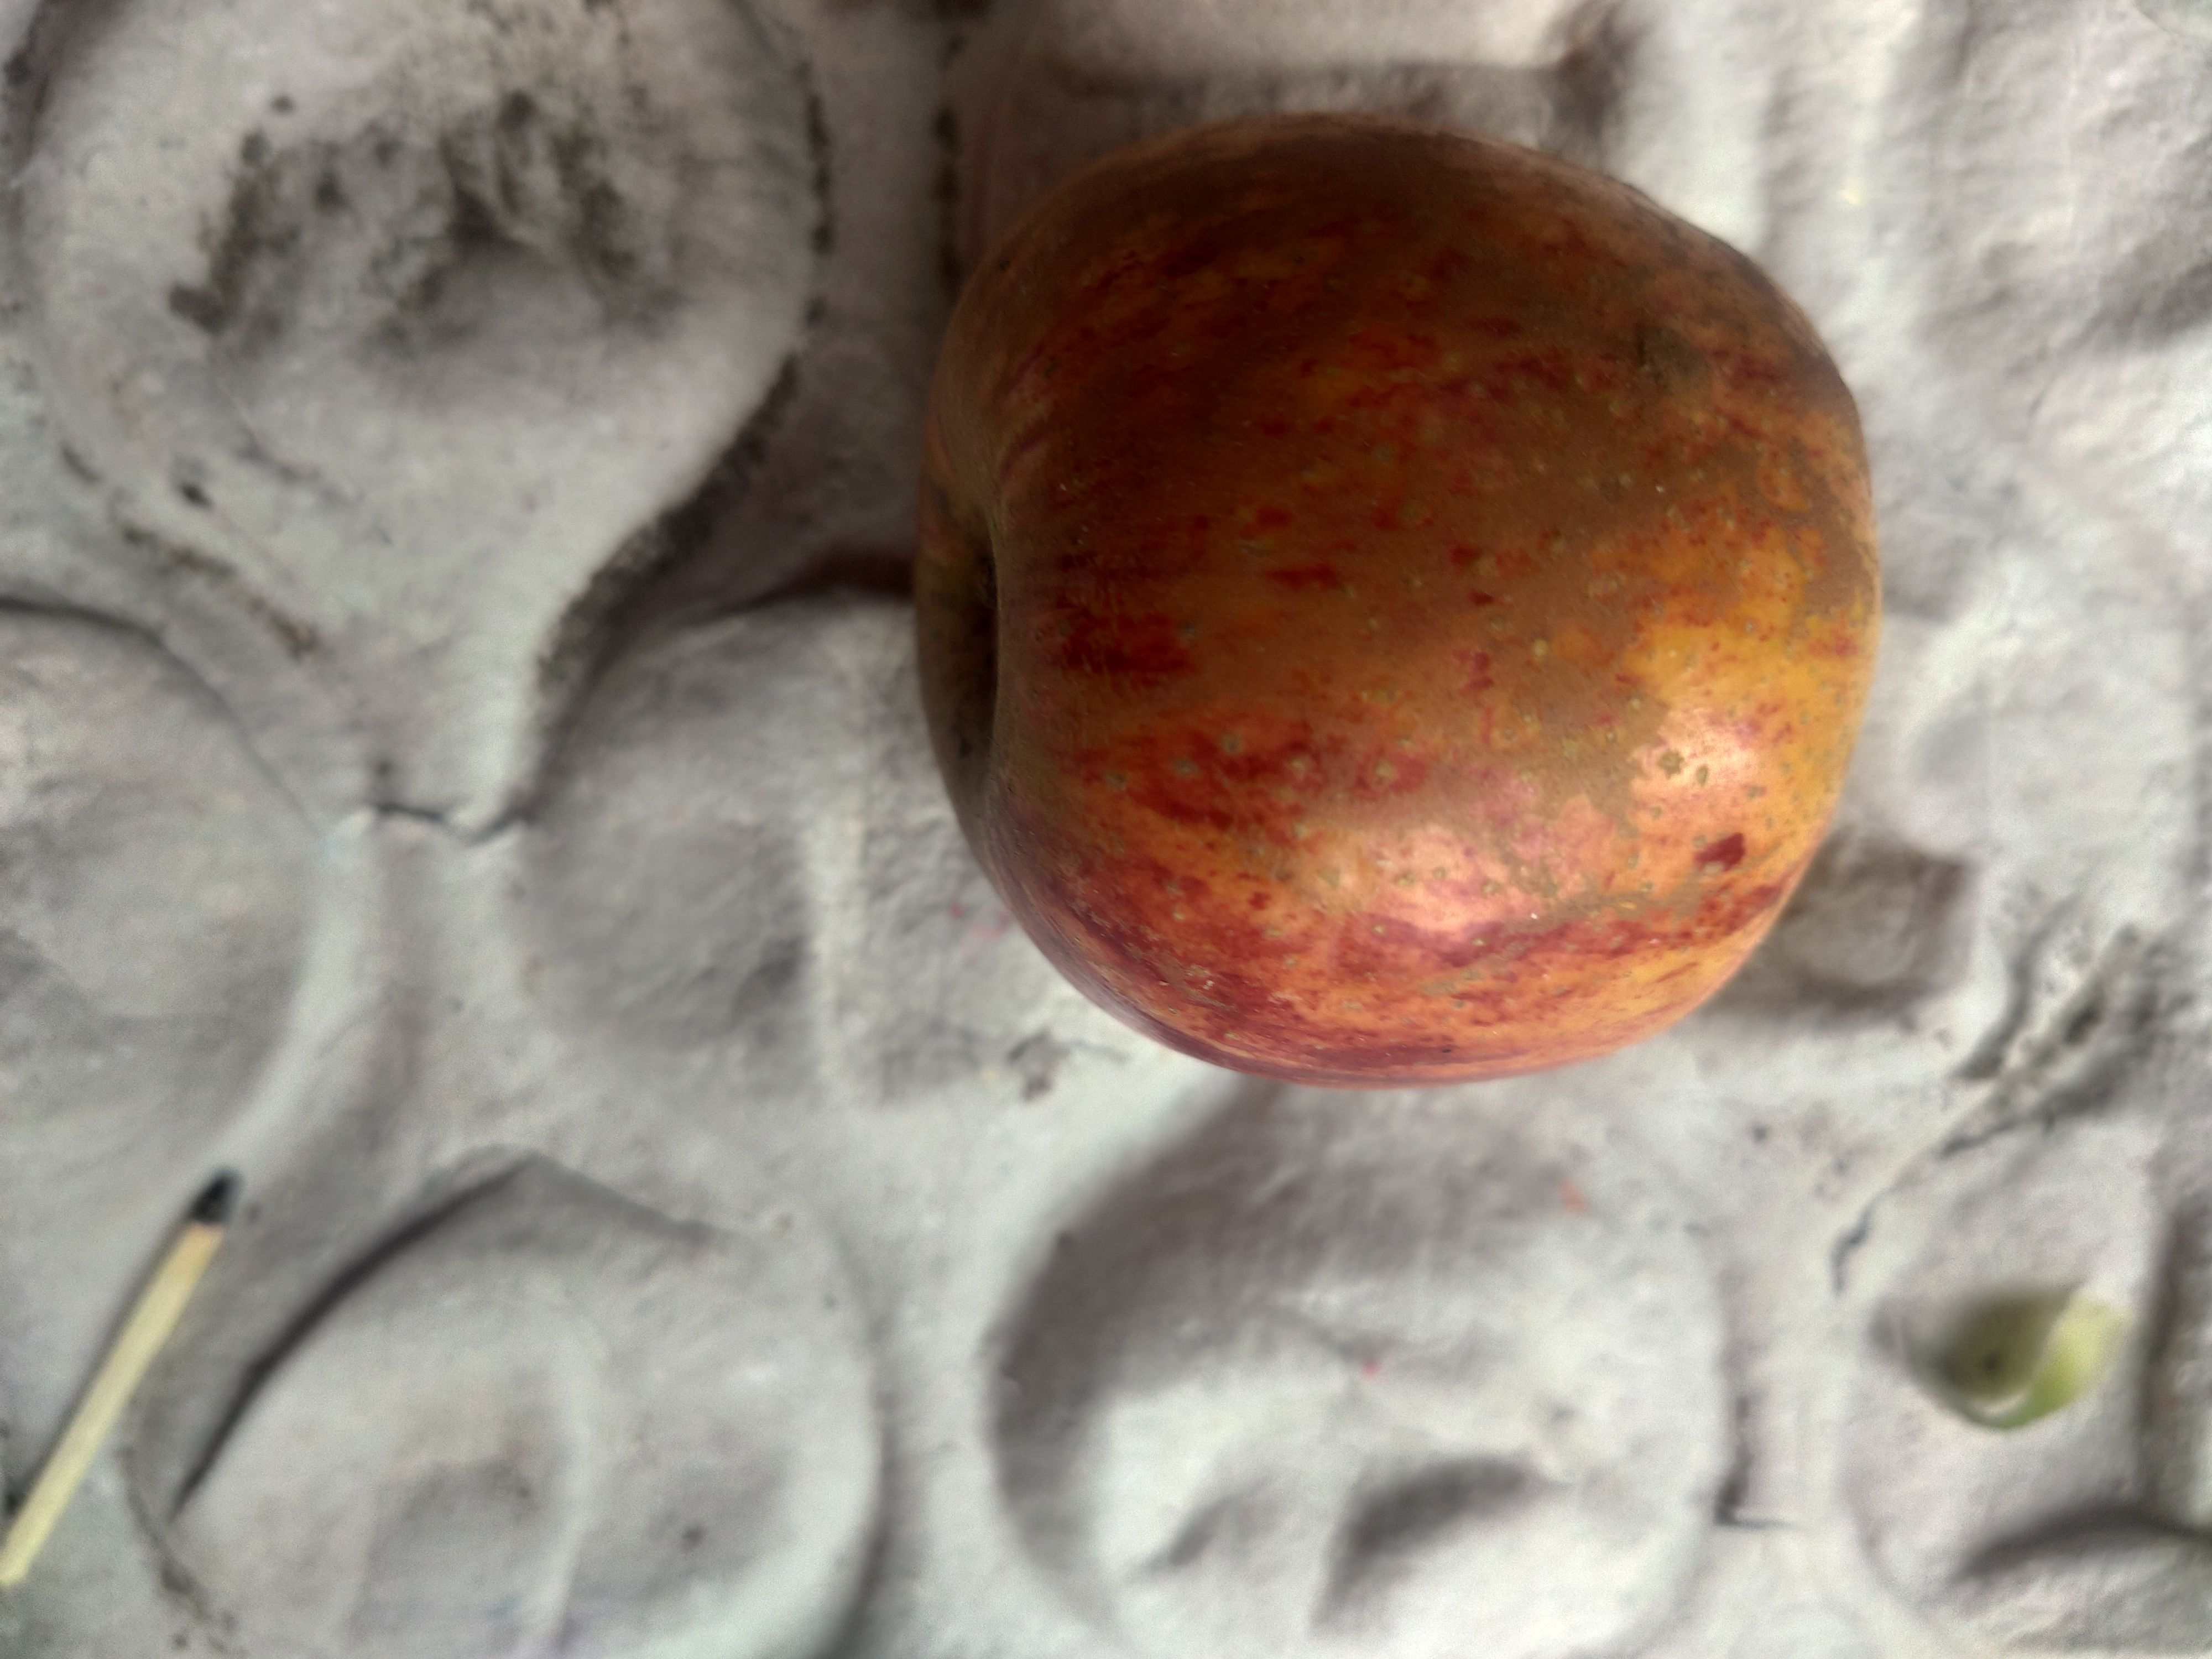
Fruit: apple
Grade: 2nd-grade